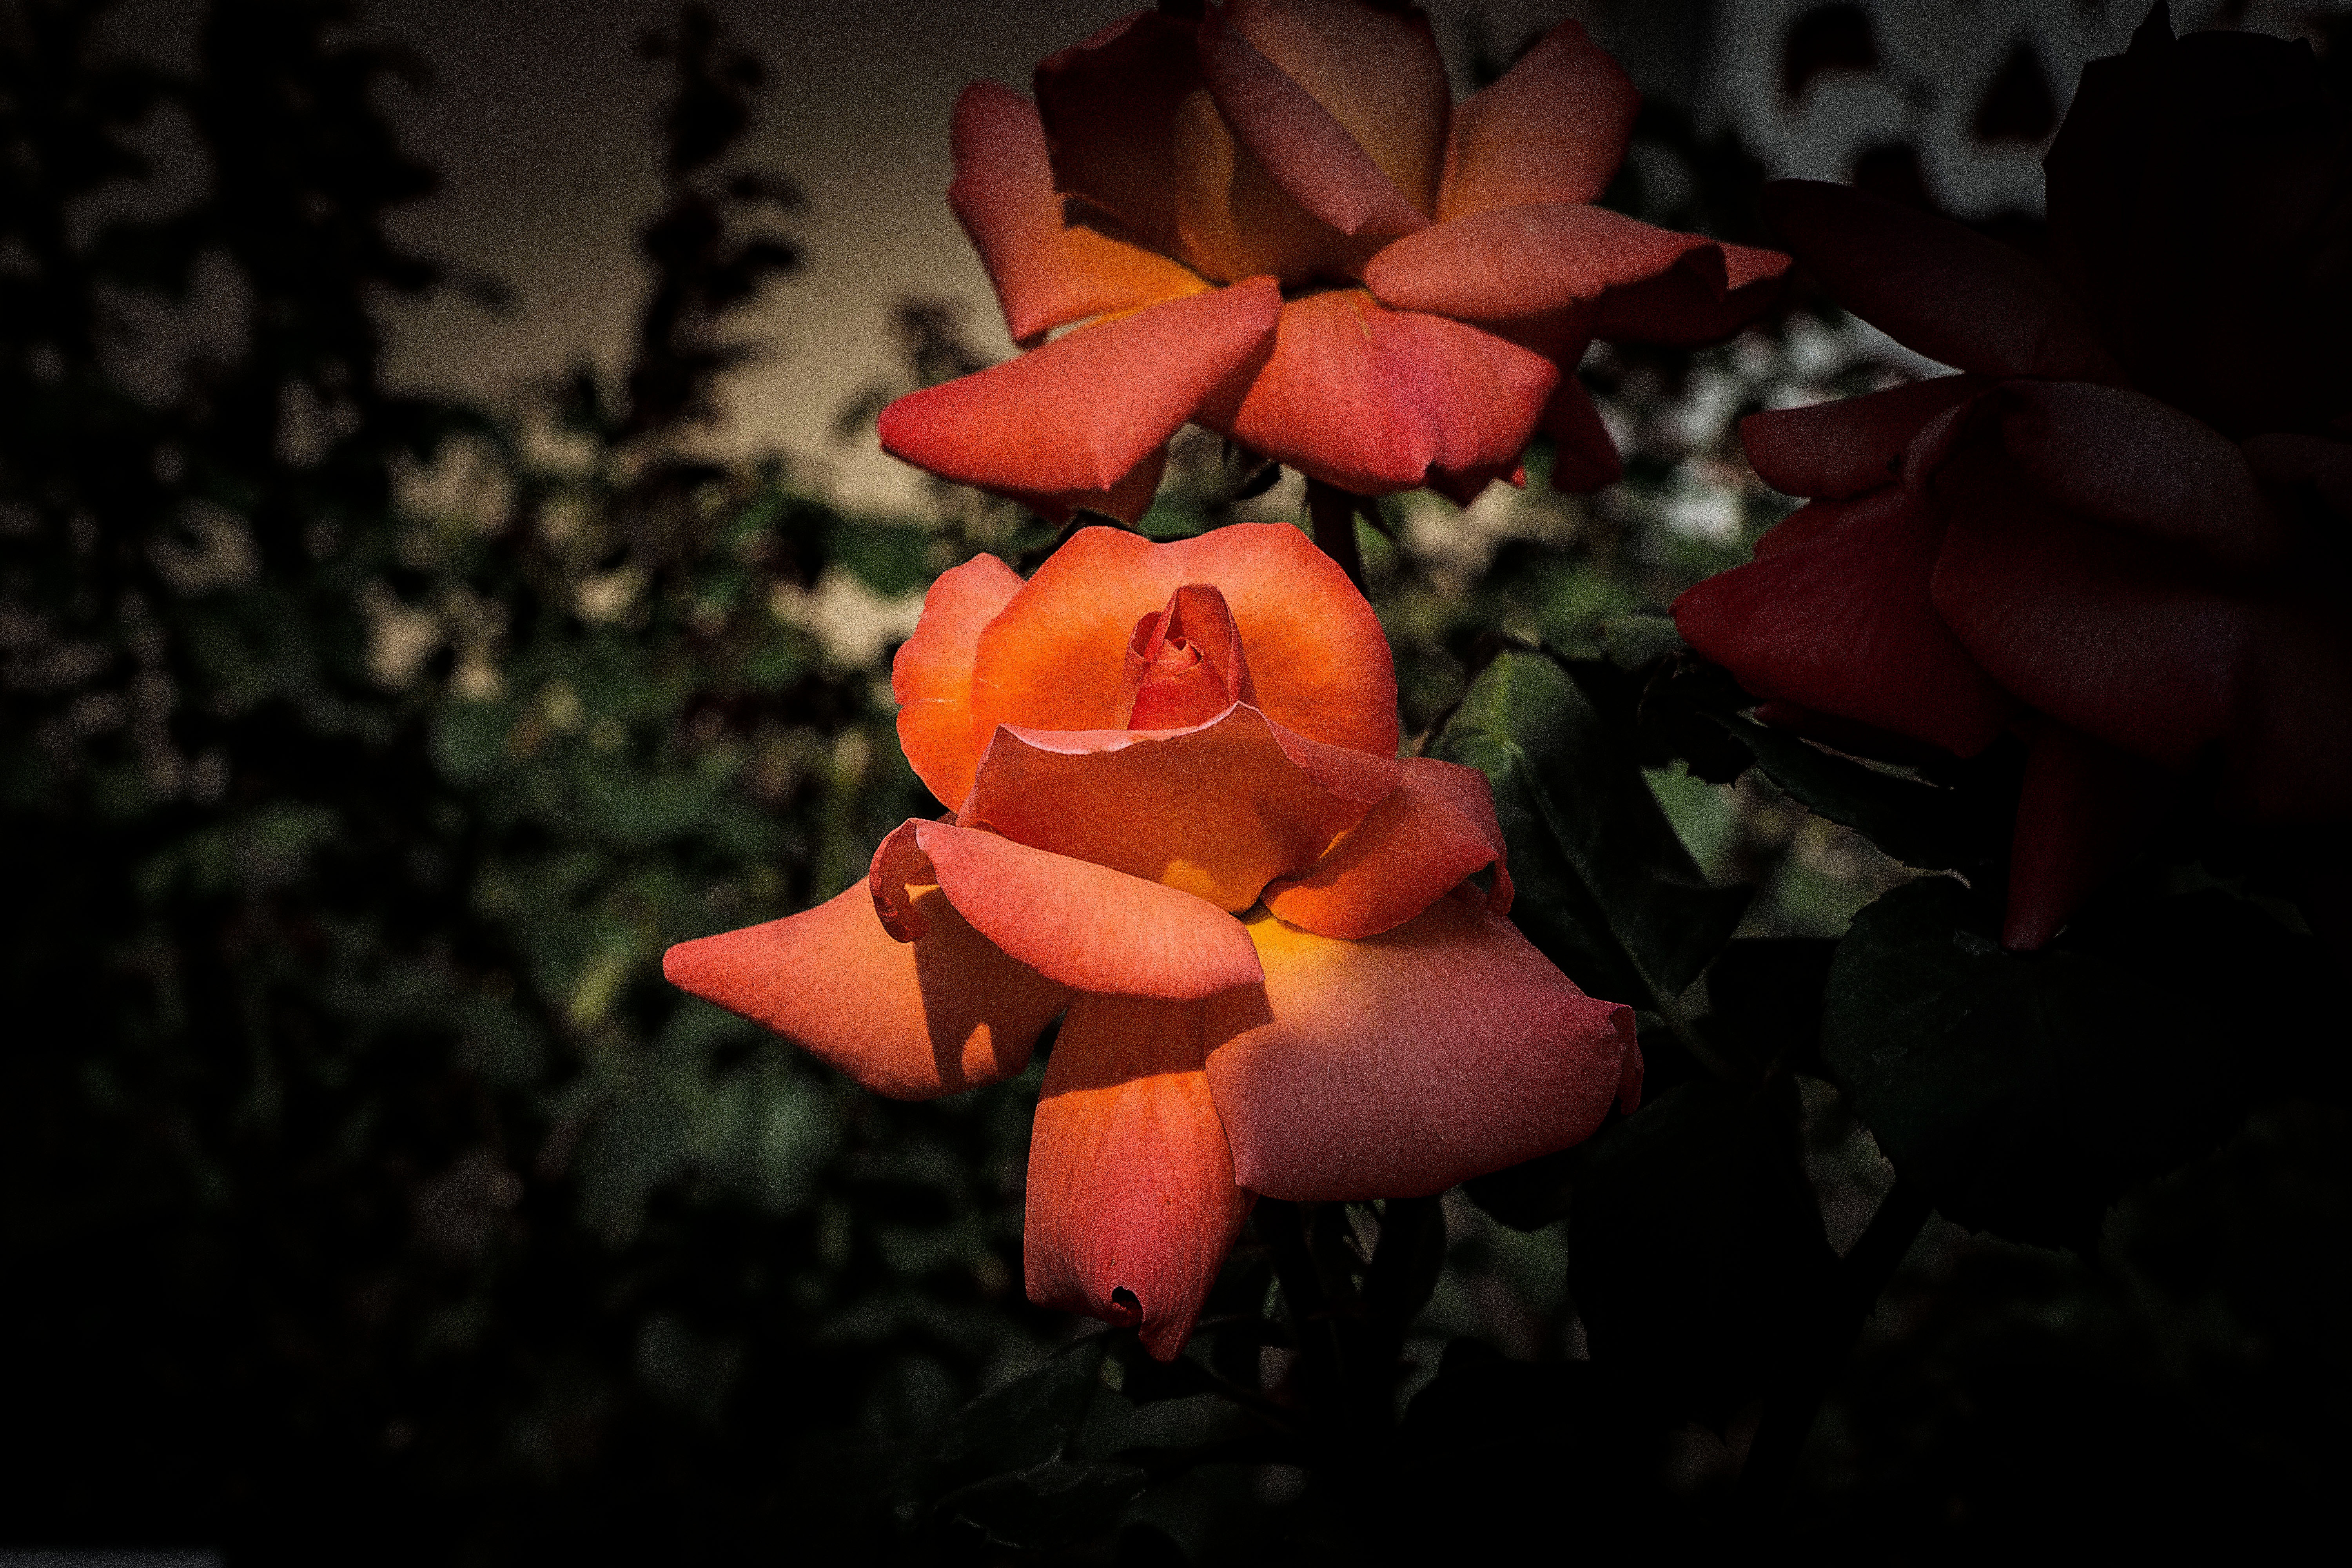
blossom, plant, night, leaf, flower, petal, bloom, rose, red, shadow, darkness, pink, lighting, flora, macro photography, flowering plant, garden roses, rose family, land plant